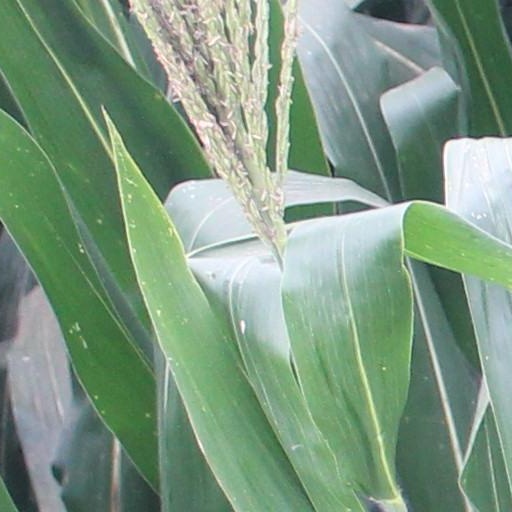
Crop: maize; corn